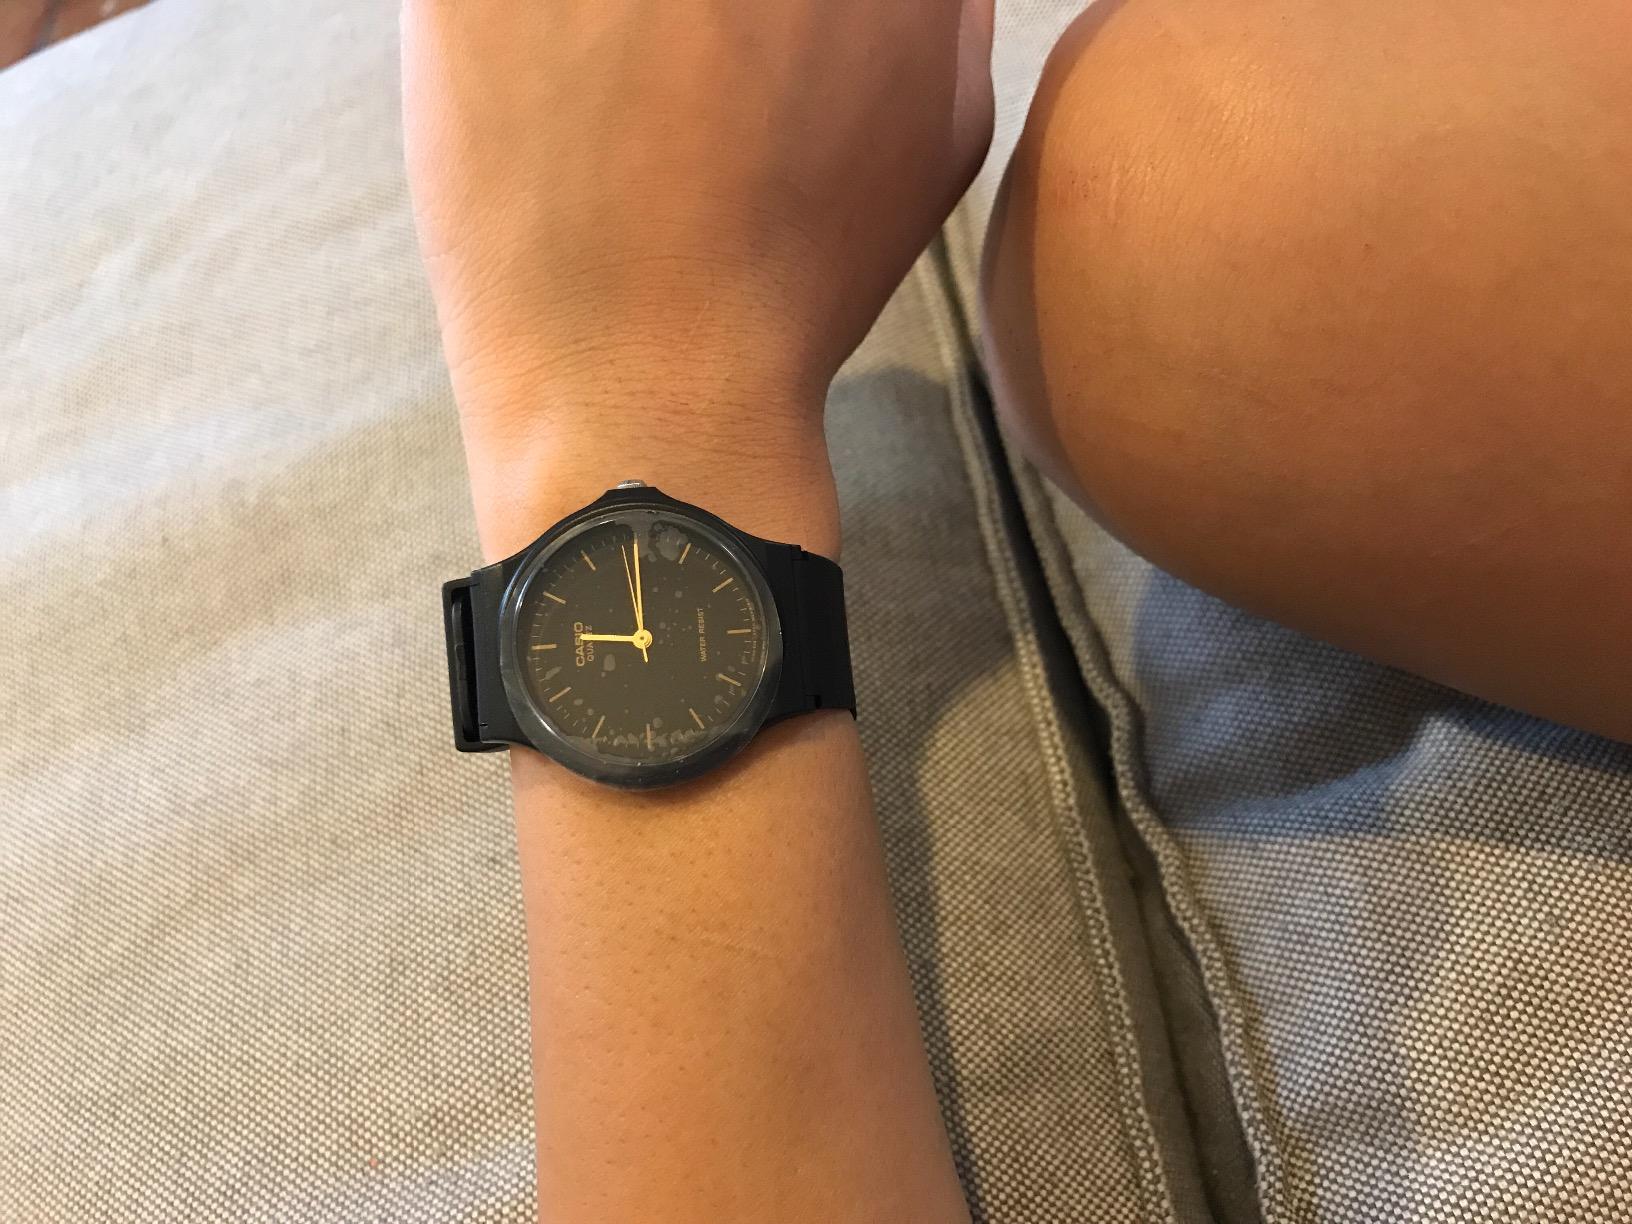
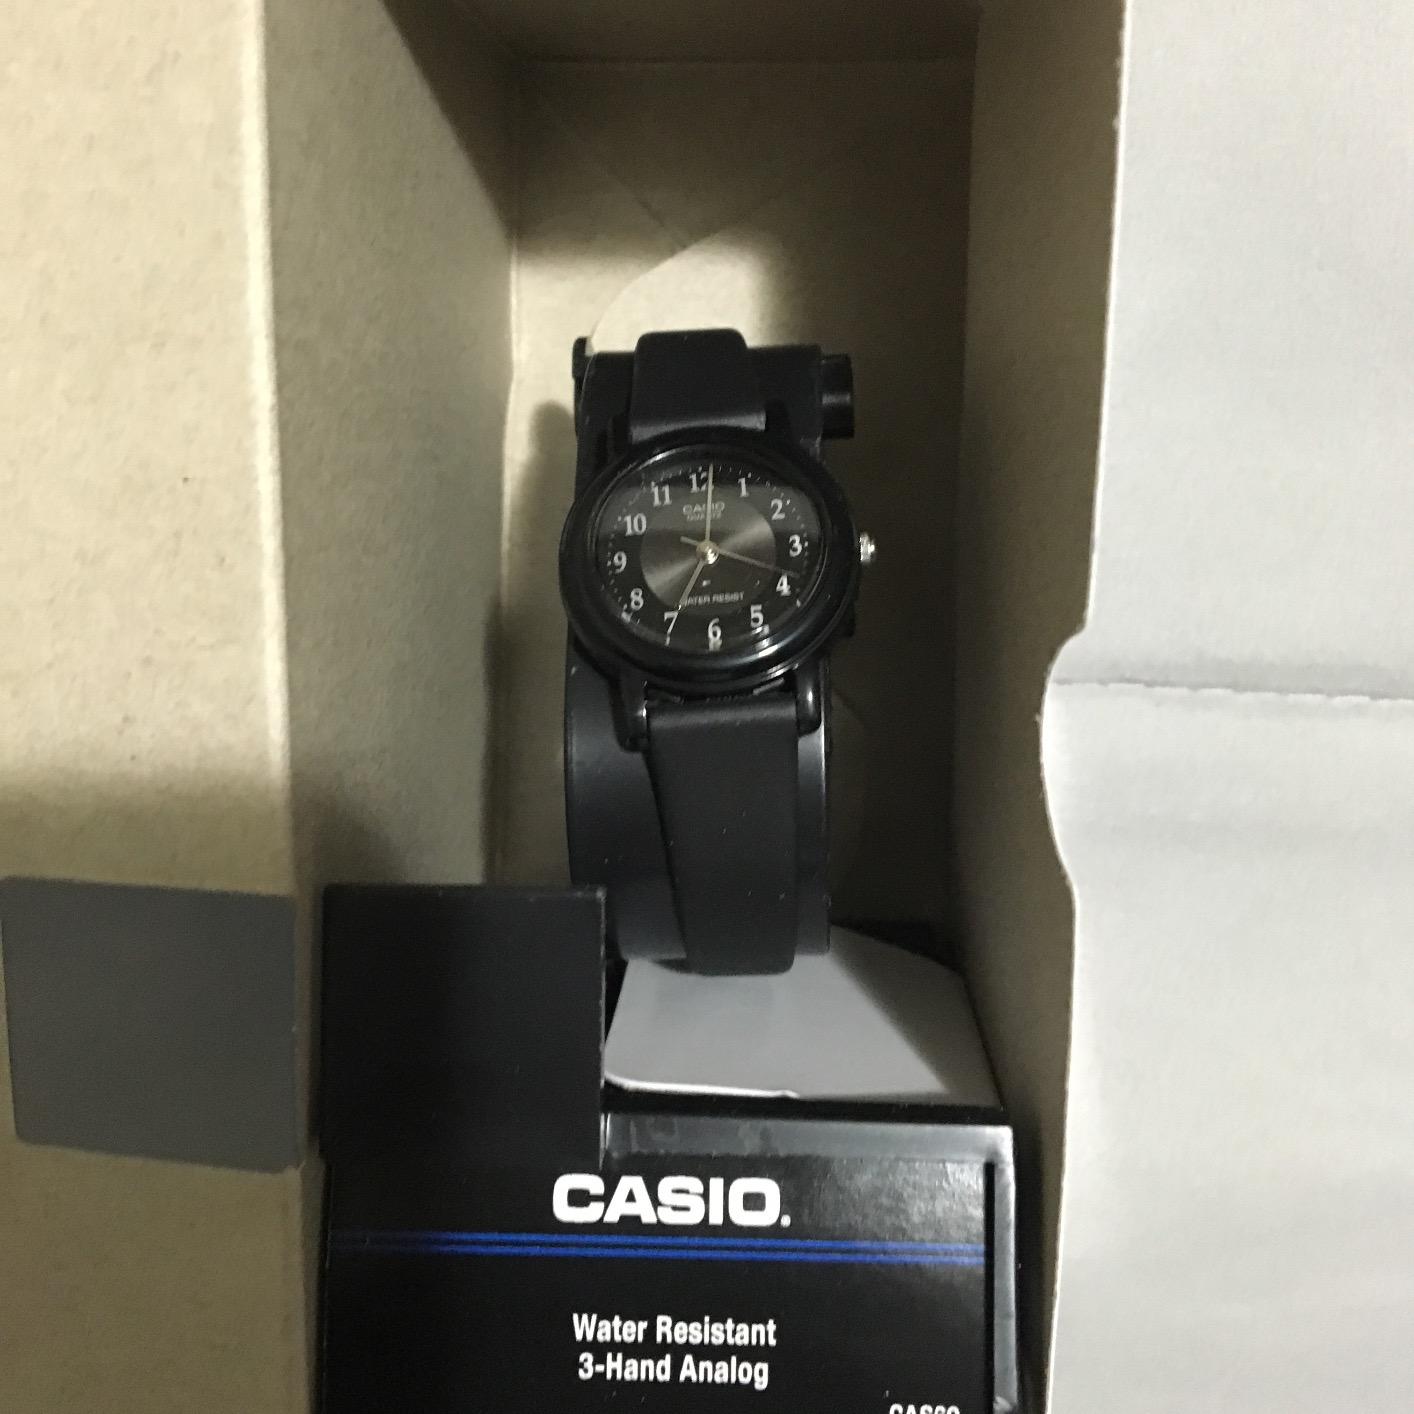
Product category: accessories_watch
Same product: no